Batesian mimicry

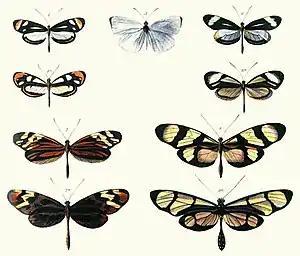
Plate from Bates 1861, illustrating Batesian mimicry between "Dismorphia" species (top row and third row) and various Ithomiini (Nymphalidae) (second and bottom rows). A non-Batesian species, "Pseudopieris nehemia", is in the centre.

Batesian mimicry is a form of mimicry wherein a harmless species has evolved to imitate the warning signals of a harmful species in order to benefit from these signals' tendency to deter their mutual predators. It is named after the English naturalist Henry Walter Bates, who worked on butterflies in the rainforests of Brazil.